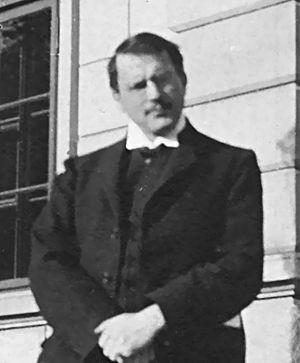
Un psychanalyste est un professionnel formé sur le plan théorique et pratique à mener des cures psychanalytiques.
Cet article fournit diverses informations sur la psychanalyse en Suisse.